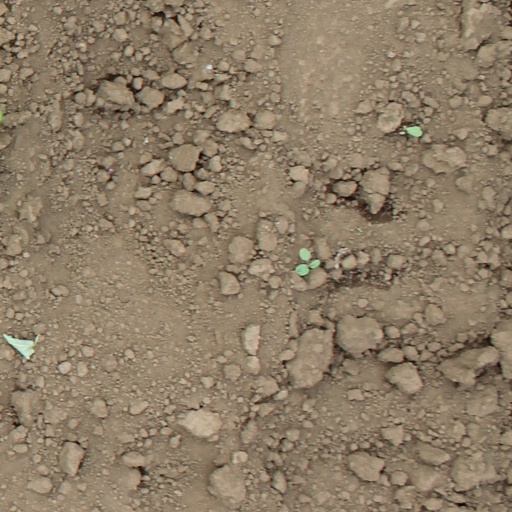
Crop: soybean